New York City Marathon

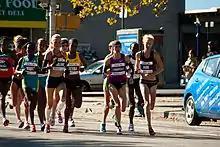
Women lead pack at mile 17 in Manhattan

The 2010 New York City Marathon was held on November 7. Gebregziabher Gebremariam of Ethiopia, in his first ever marathon, won the race after breaking away from his last rival, Emmanuel Mutai of Kenya, in the 25th mile to finish in a time of 2:08:14. The race featured 37-year-old world record holder Haile Gebrselassie, who ran with a bad knee and dropped out of the race at the 16th mile. Afterwards, he announced his retirement, but later reversed this decision. Edna Kiplagat won the women's title with a time of 2 hours, 28 minutes, 20 seconds, ahead of American Shalane Flanagan.